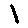
Label: 1